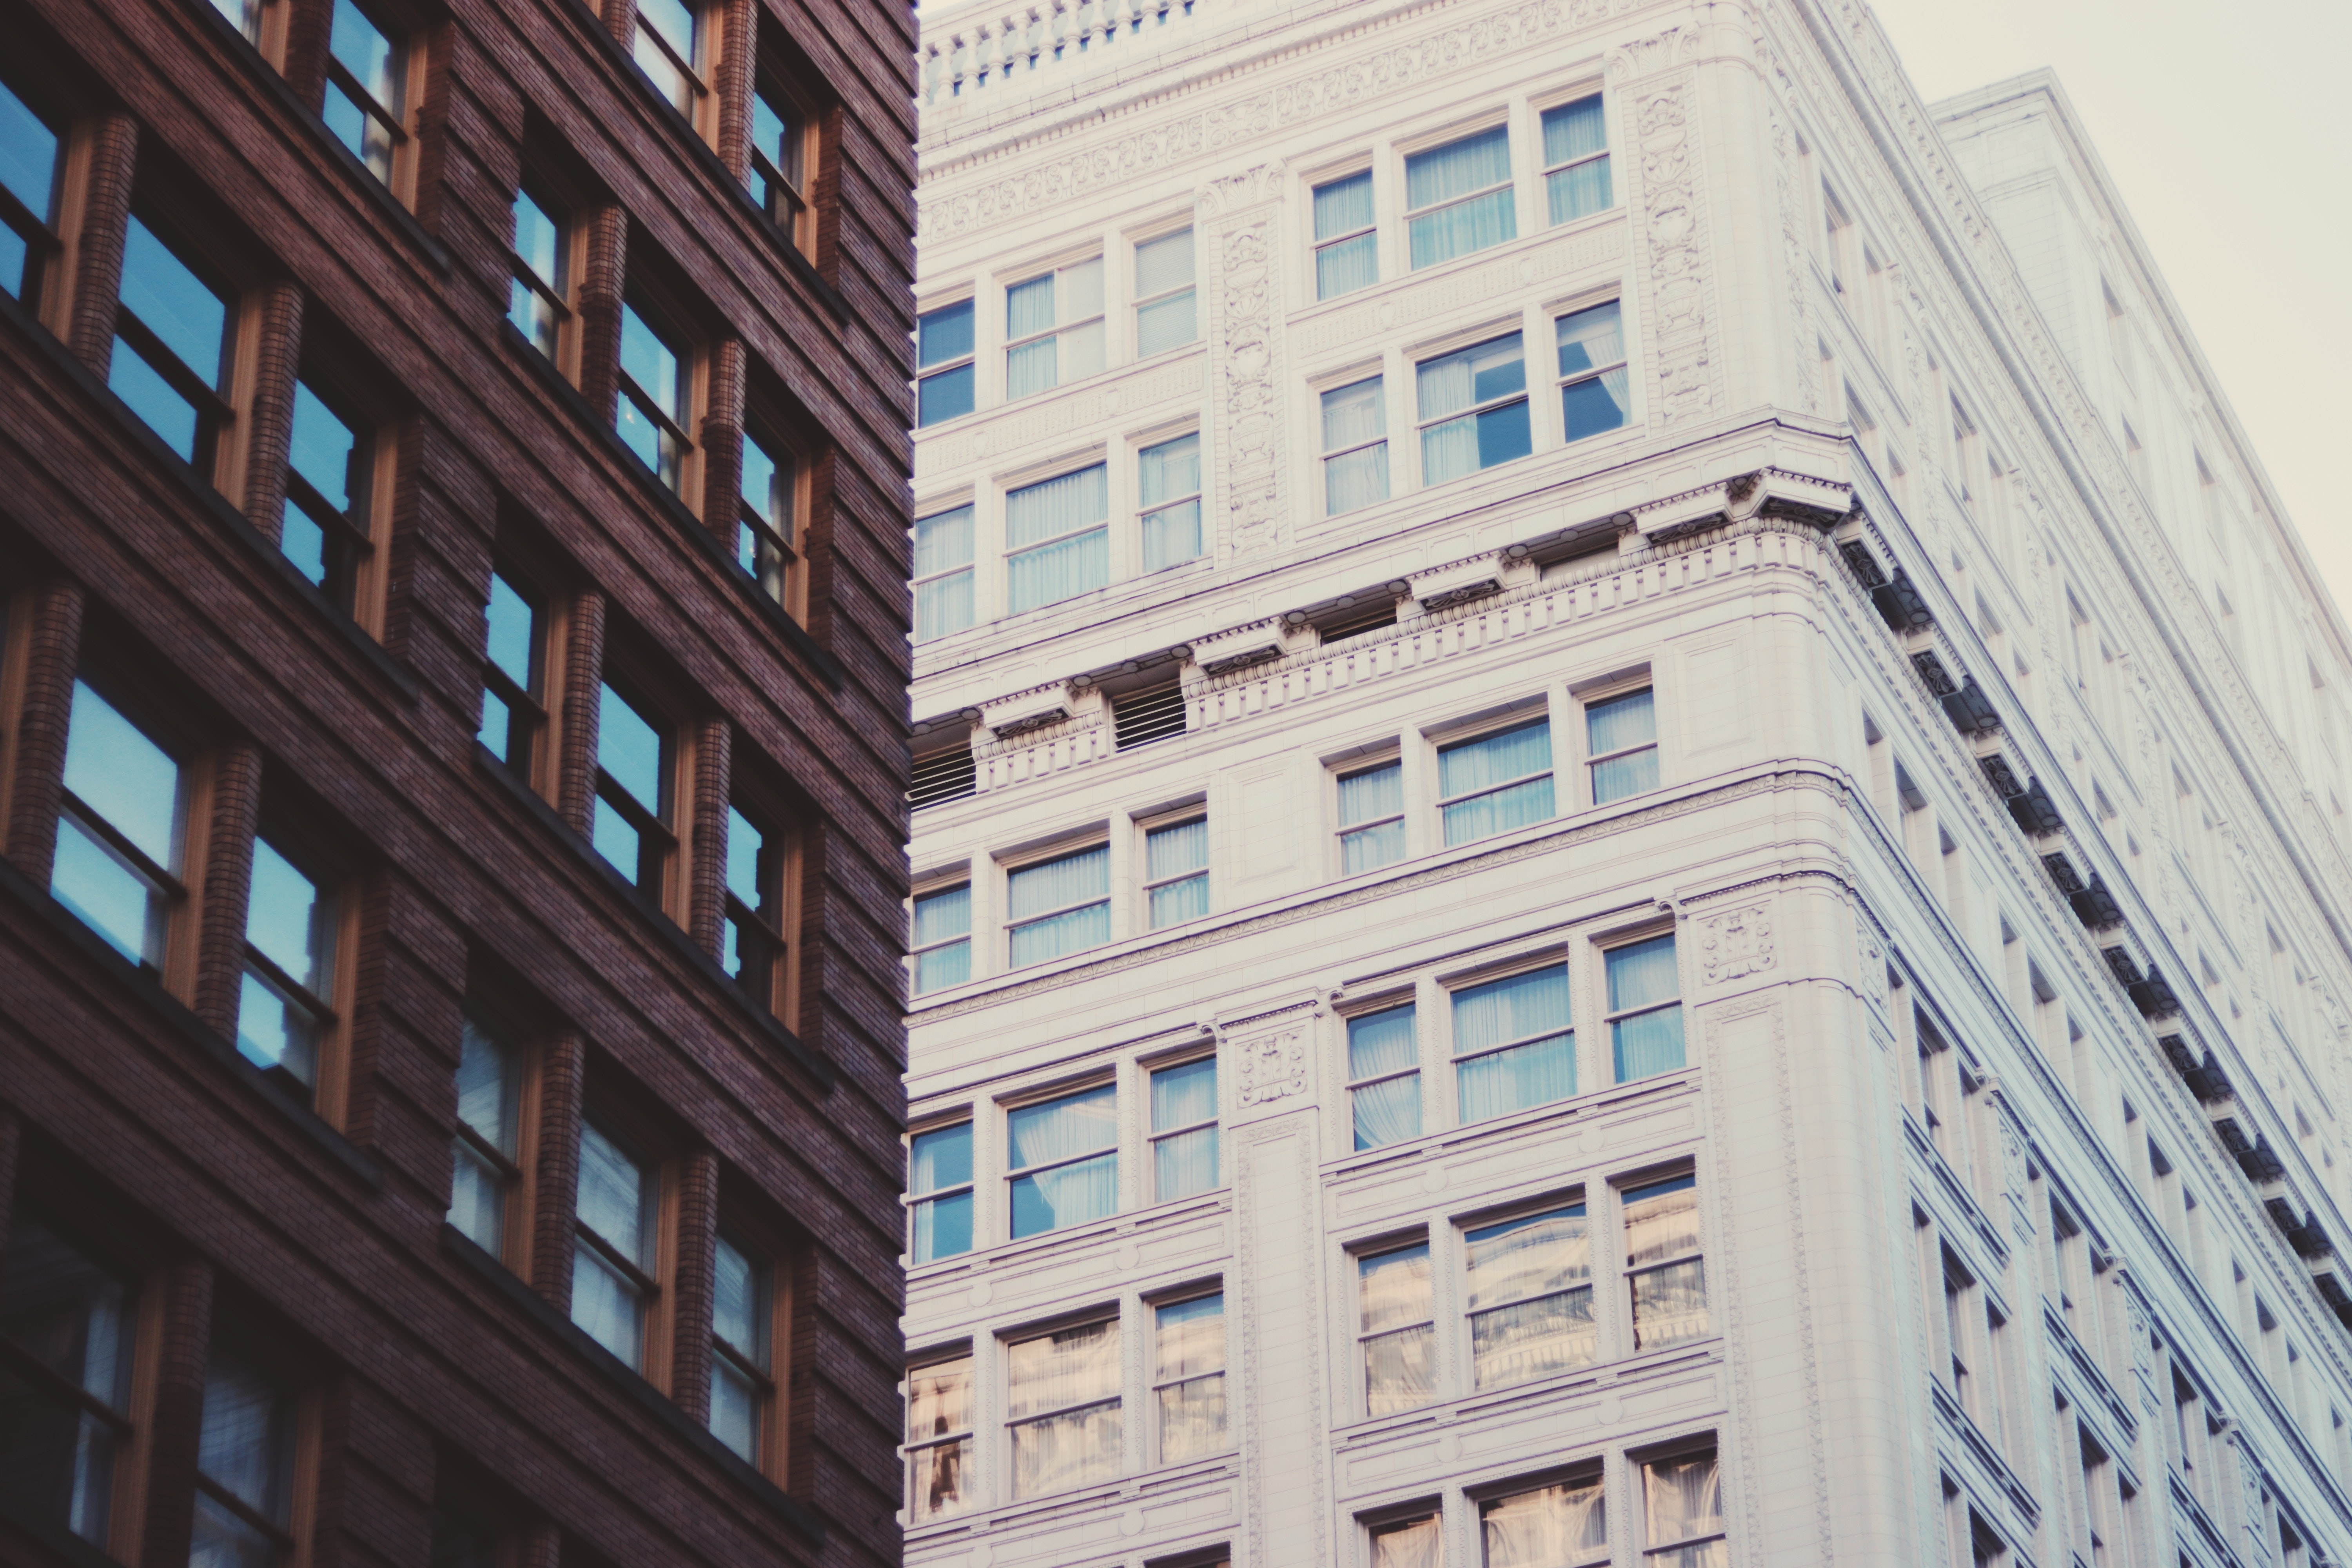
architecture, urban area, daytime, building, blue, metropolitan area, landmark, city, human settlement, condominium, metropolis, facade, apartment, commercial building, real estate, neighbourhood, line, tower block, skyscraper, mixed use, downtown, design, Material property, tree, window, house, pattern, urban design, symmetry, street, corporate headquarters, residential area, daylighting, metal, headquarters